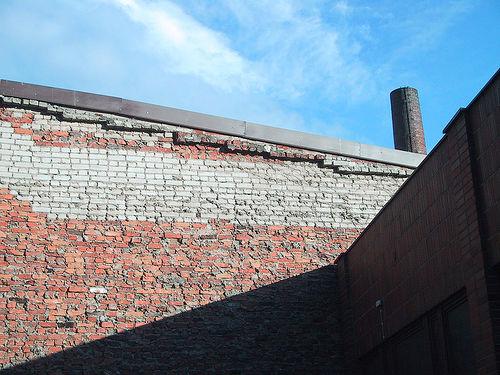
Weather: sun or clear